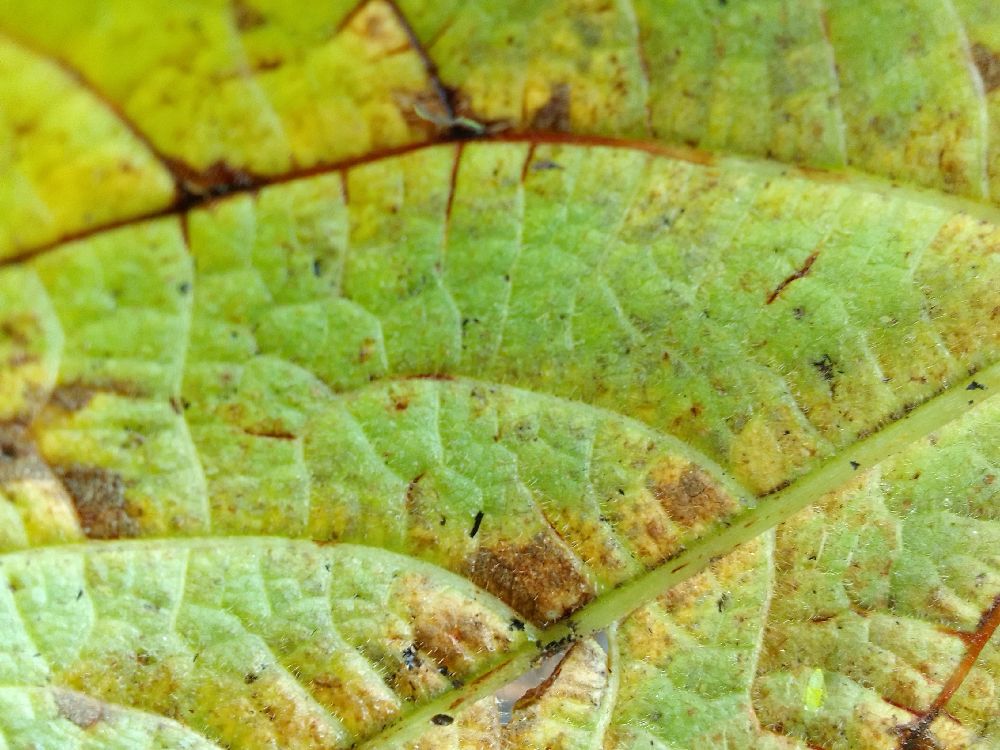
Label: anthracnose